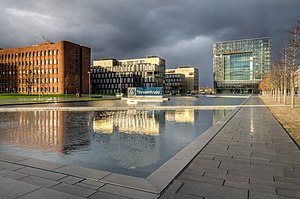
ThyssenKrupp
ThyssenKrupps hovedkvarter i Essen, Nordrhein-Westfalen
ThyssenKrupp AG er en traditionsrig tysk industrikoncern med sæde i Duisburg og Essen. Hovedkontoret ligger i Essen.